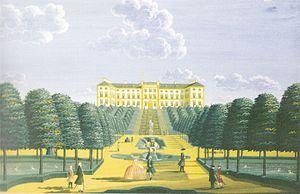
Johan Jacob Bruun, né le 30 novembre 1715 et mort le 4 janvier 1789, est un peintre danois. Travaillant souvent en gouaches, il est plus connu pour ses perspectives topographiques qui annoncent le développement d'une peinture danoise du paysage